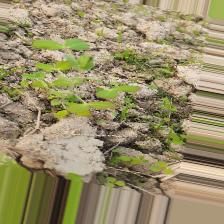
Label: Lentil Rust